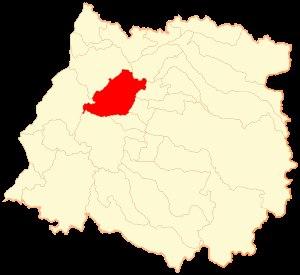
Pencahue est une commune du Chili faisant partie de la Province de Talca, elle-même rattachée dans la Région du Maule. En 2012, sa population s'élevait à 7 936 habitants. La superficie de la commune est de 957 km². La population est essentiellement rurale. On y perpétue la tradition des rodéos. La commune se trouve à environ 240 kilomètres au sud de la capitale Santiago et 14 kilomètres à l'ouest-sud-ouest de Talca capitale de la Province de Talca.